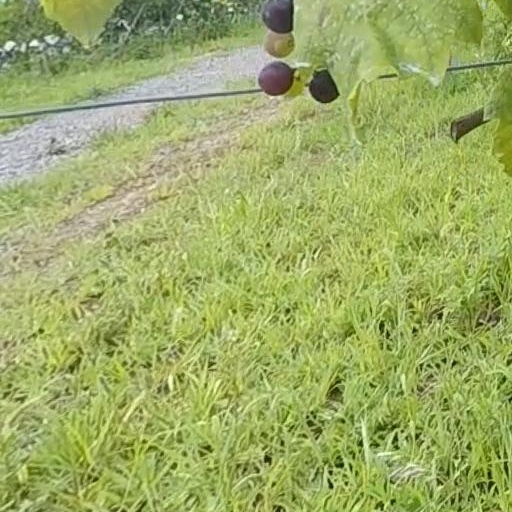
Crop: grape